Thomas Middleton (bishop)

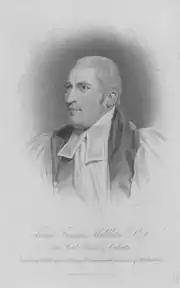
Portrait of Bishop Middleton,

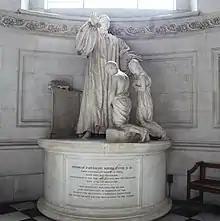
Middleton memorial, St Paul's Cathedral

Thomas Fanshaw Middleton (28 January 1769 – 8 July 1822) was a noted Anglican bishop.